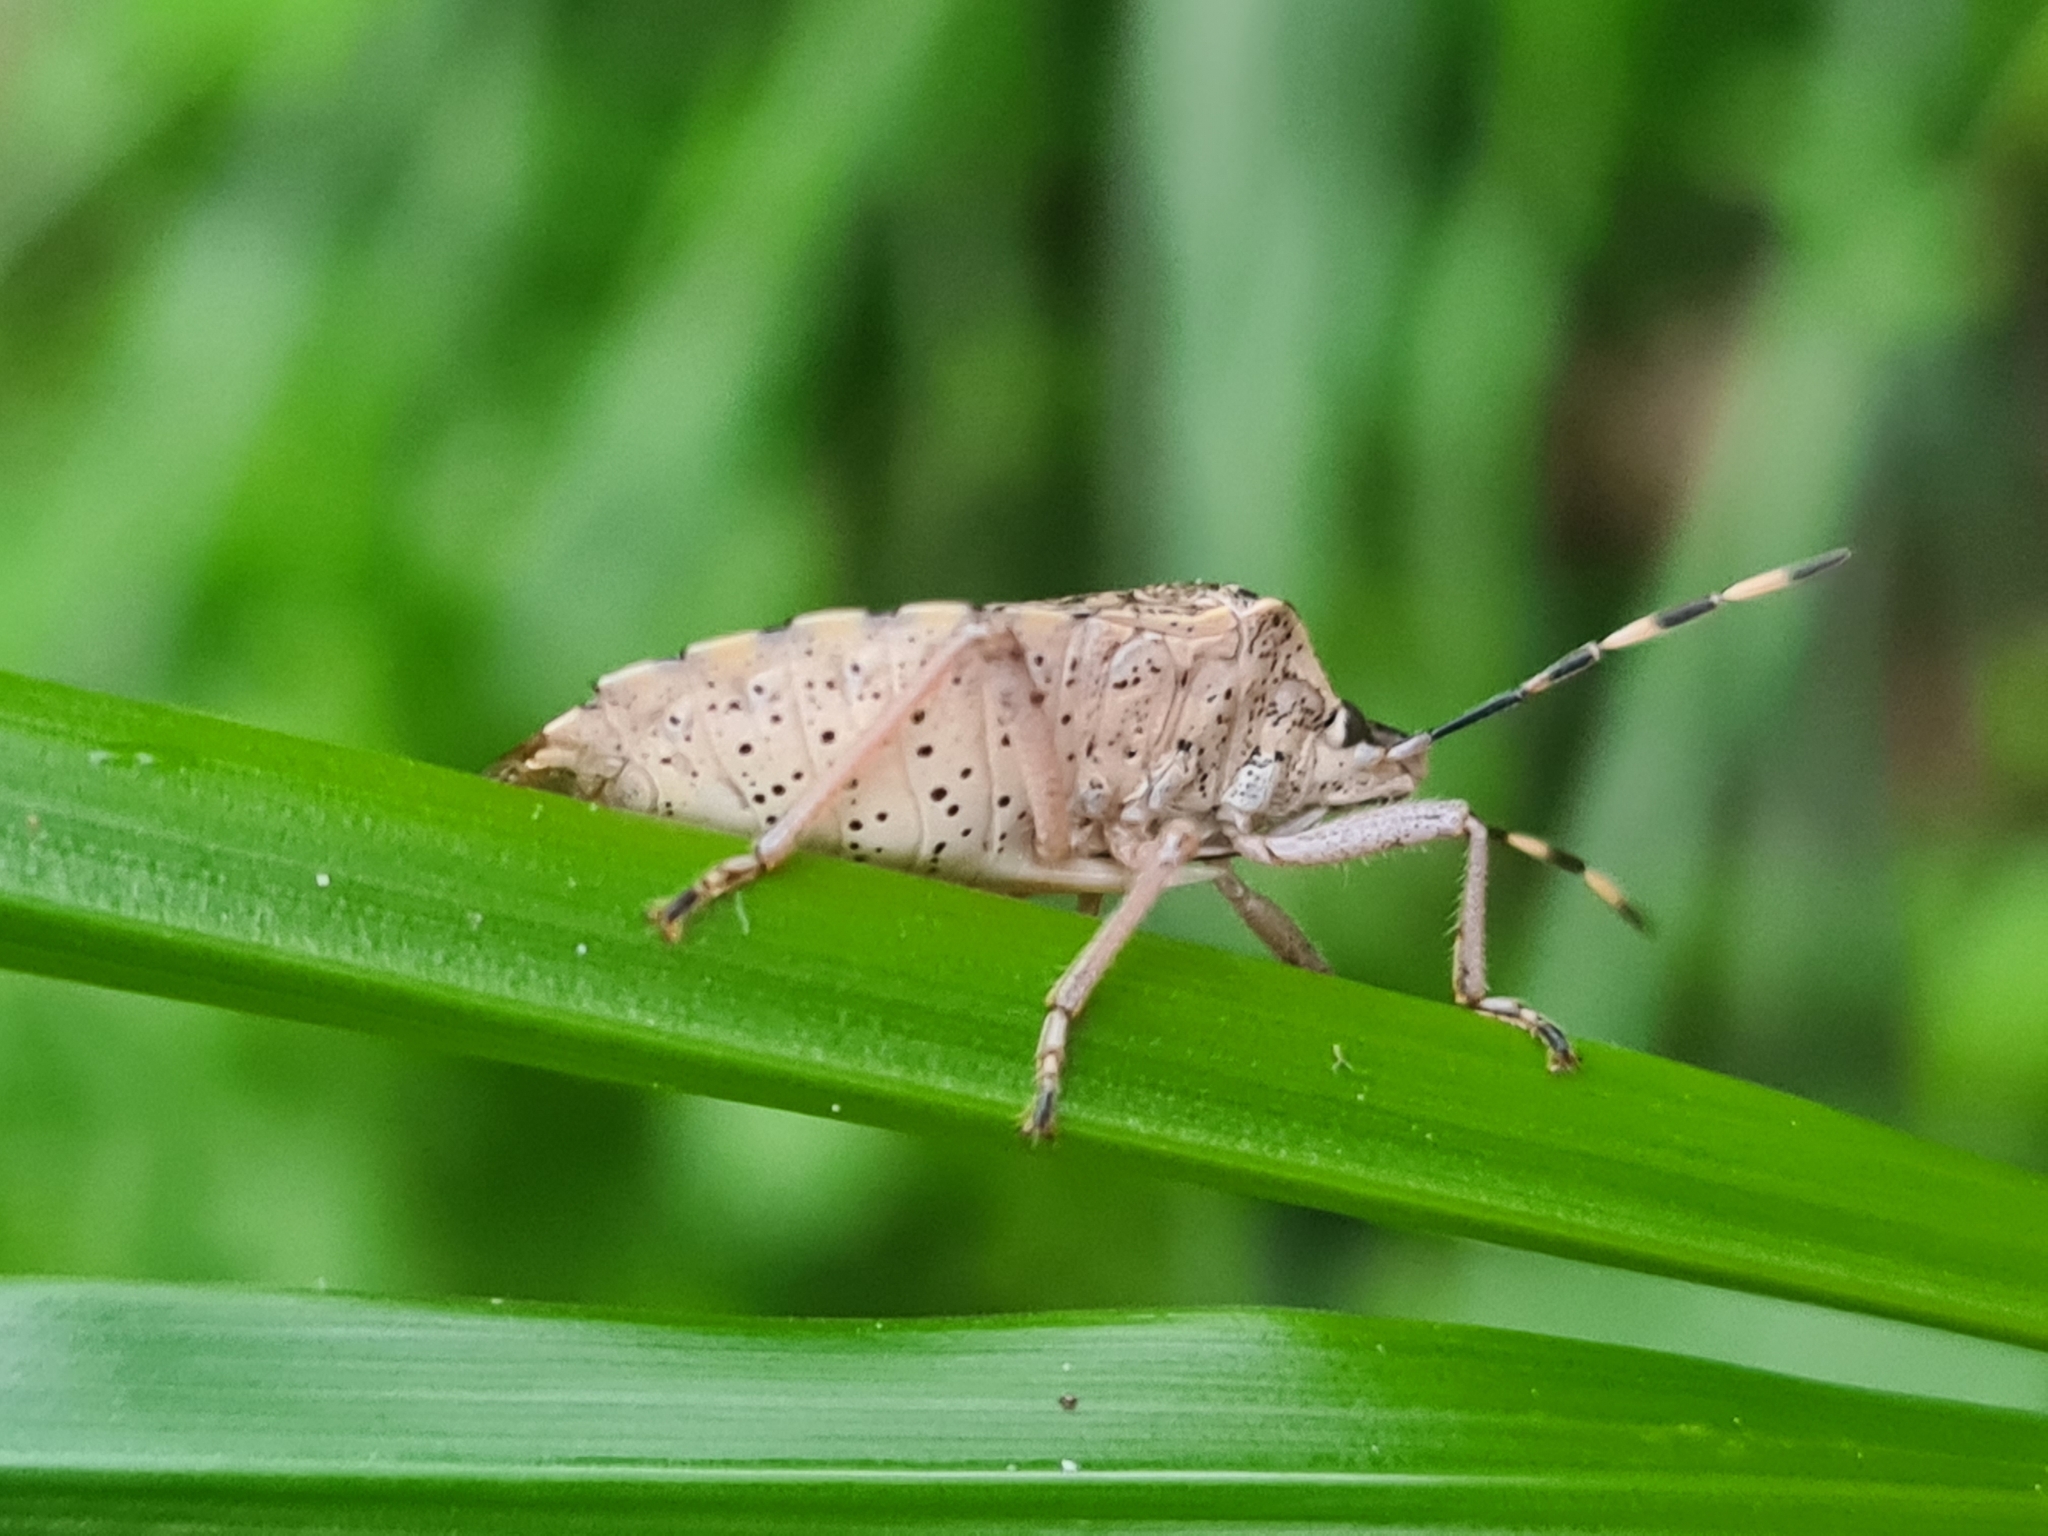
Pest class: stink_bug